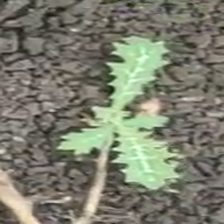
Weed species: Bilayat_(Mexicana_Argemone)